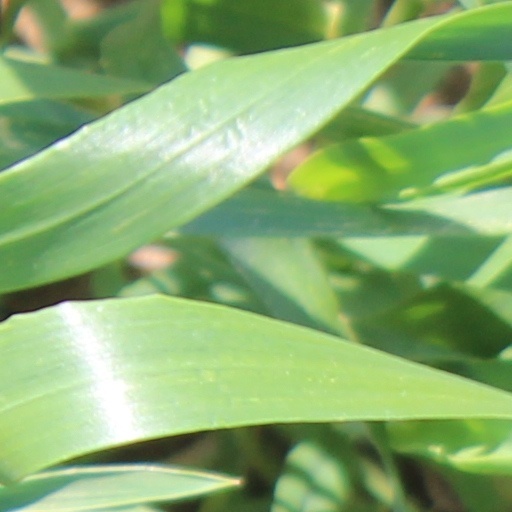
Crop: wheat